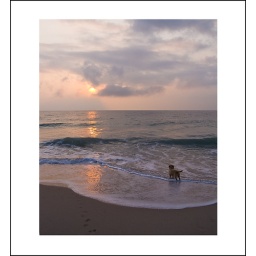
Banjo a terrier standing in the ocean watching the sunrise.